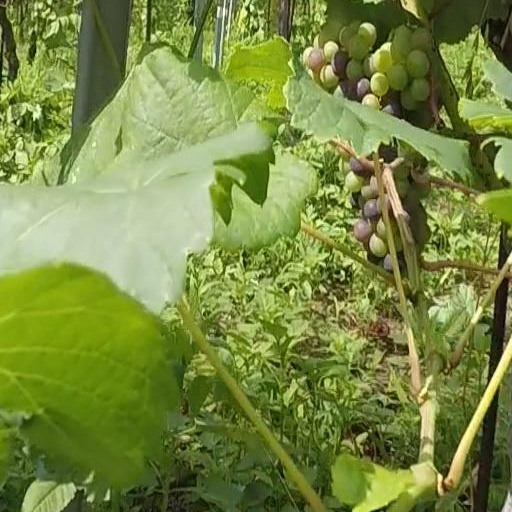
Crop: grape